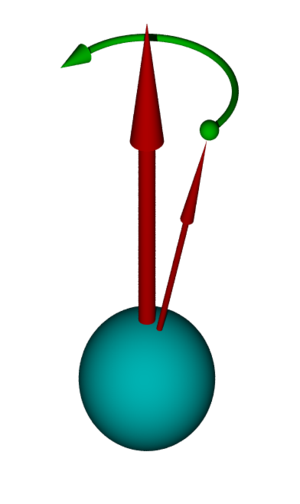
En physique, la précession de Larmor est la précession du moment magnétique des électrons, des noyaux atomiques ou des atomes soumis à un champ magnétique. Le champ magnétique exerce un couple sur le moment magnétique,